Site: brandenburg
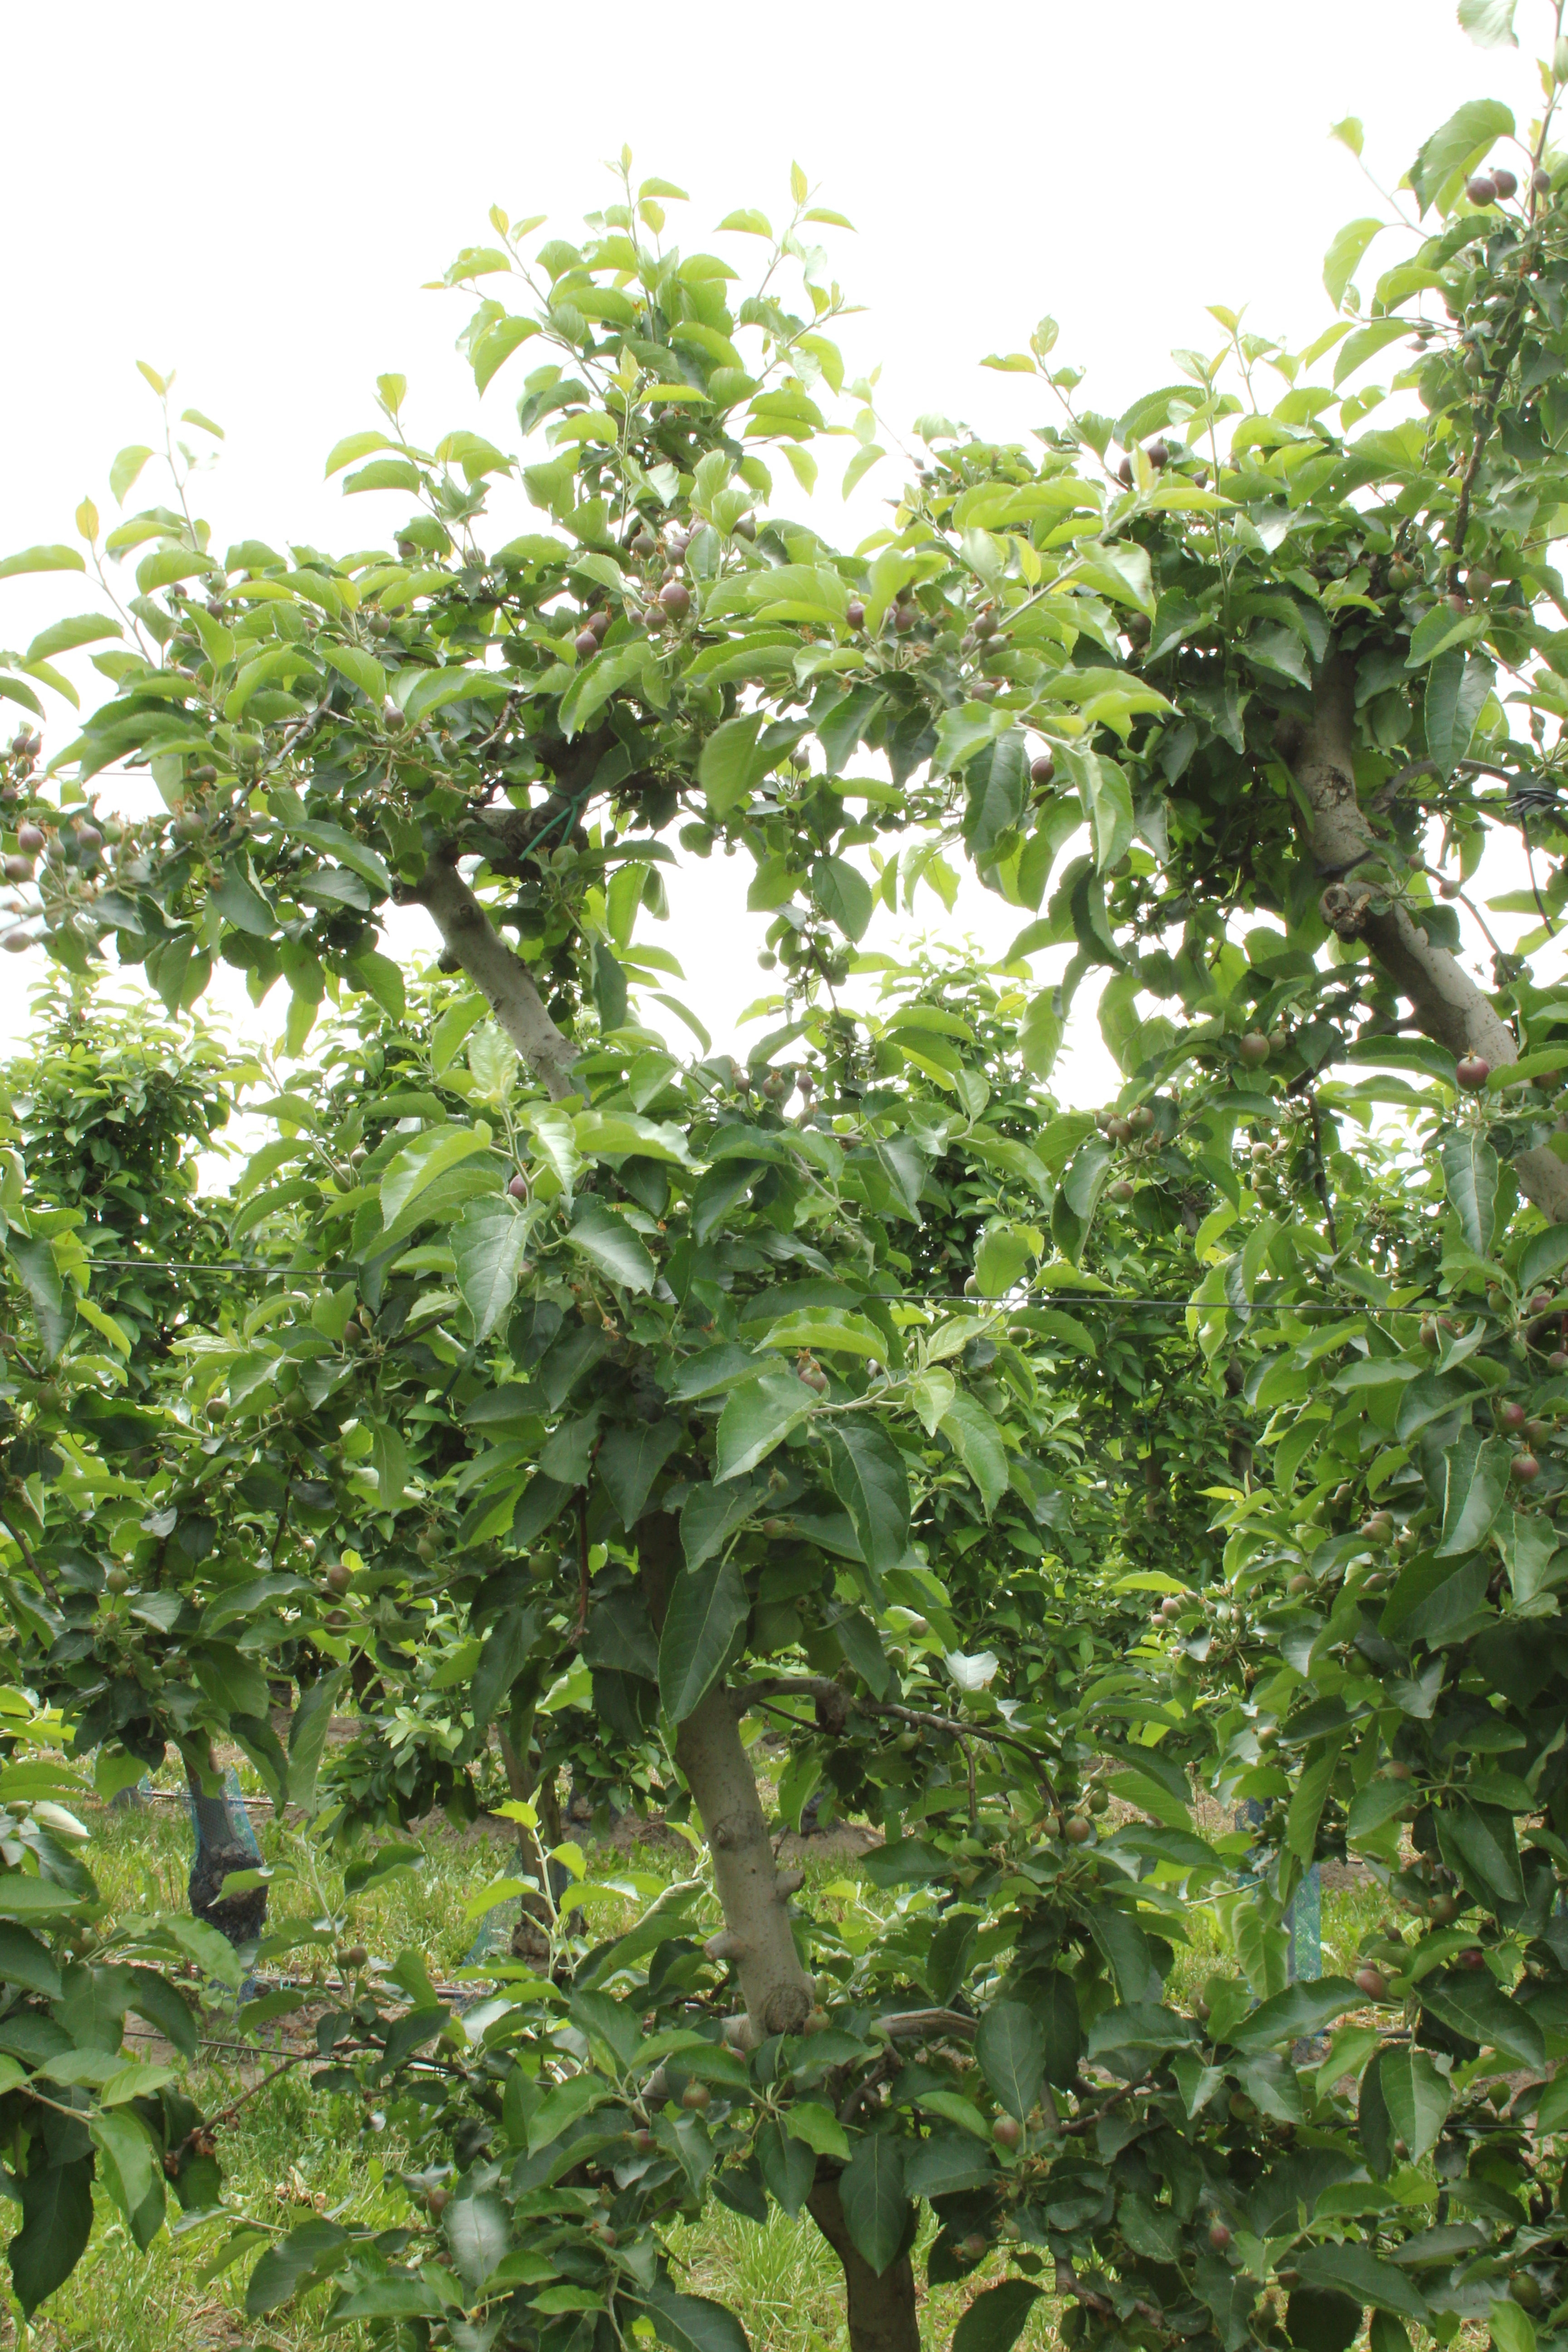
Growth stage (BBCH 72): Development of fruit